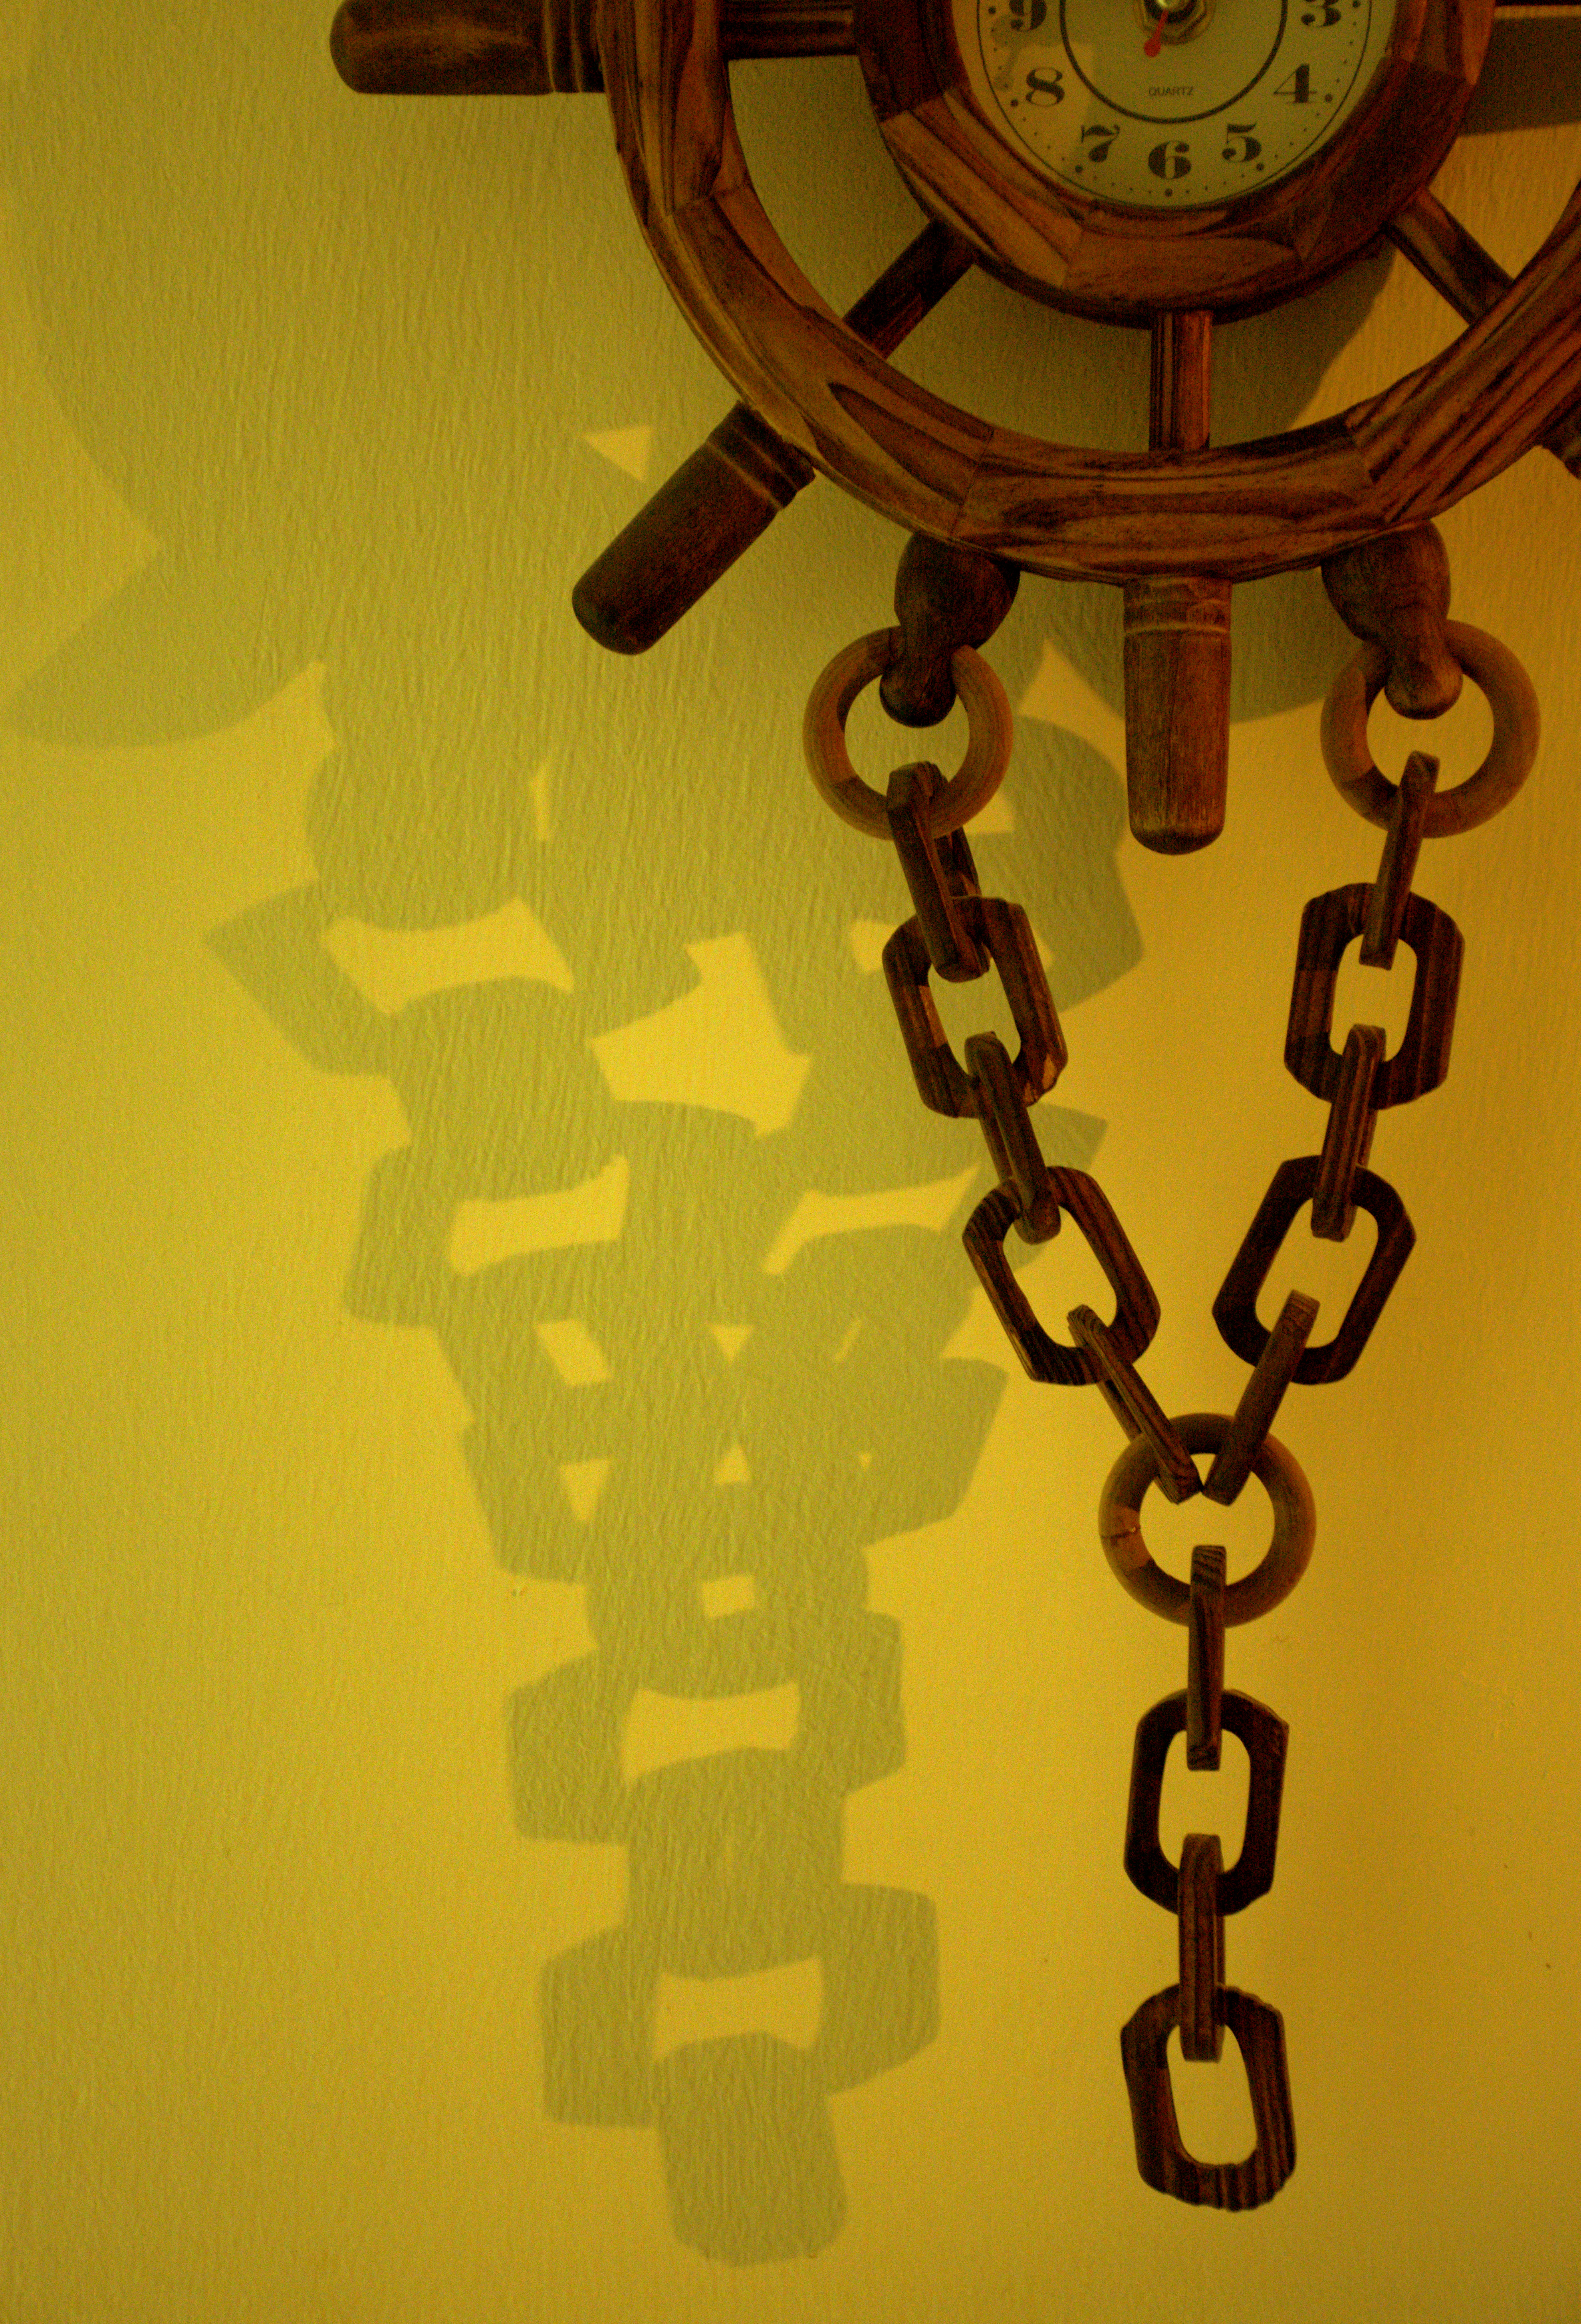
watch, hand, camera, chain, clock, number, photo, dark, explore, symbol, nikon, yellow, circle, product, font, flickr, great, illustration, like, amazing, nice, wonderful, nikond7100, share, favorite, erbil, kurdistan, hawler, add